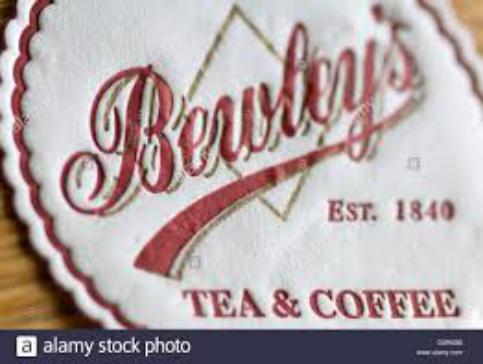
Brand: Bewley's
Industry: Food